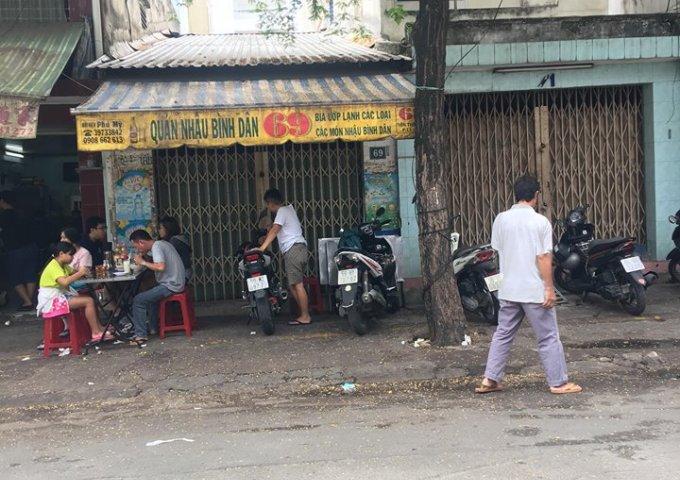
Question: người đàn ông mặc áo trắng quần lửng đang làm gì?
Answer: đang dắt xe